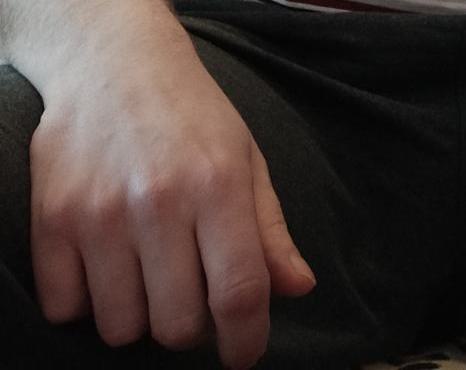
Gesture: no_gesture